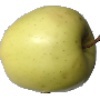
Label: Apple Golden 2